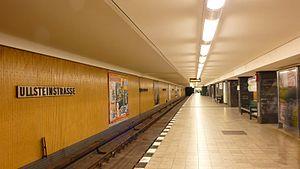
Ullsteinstraße est une station de la ligne 6 du métro de Berlin, dans le quartier de Tempelhof.